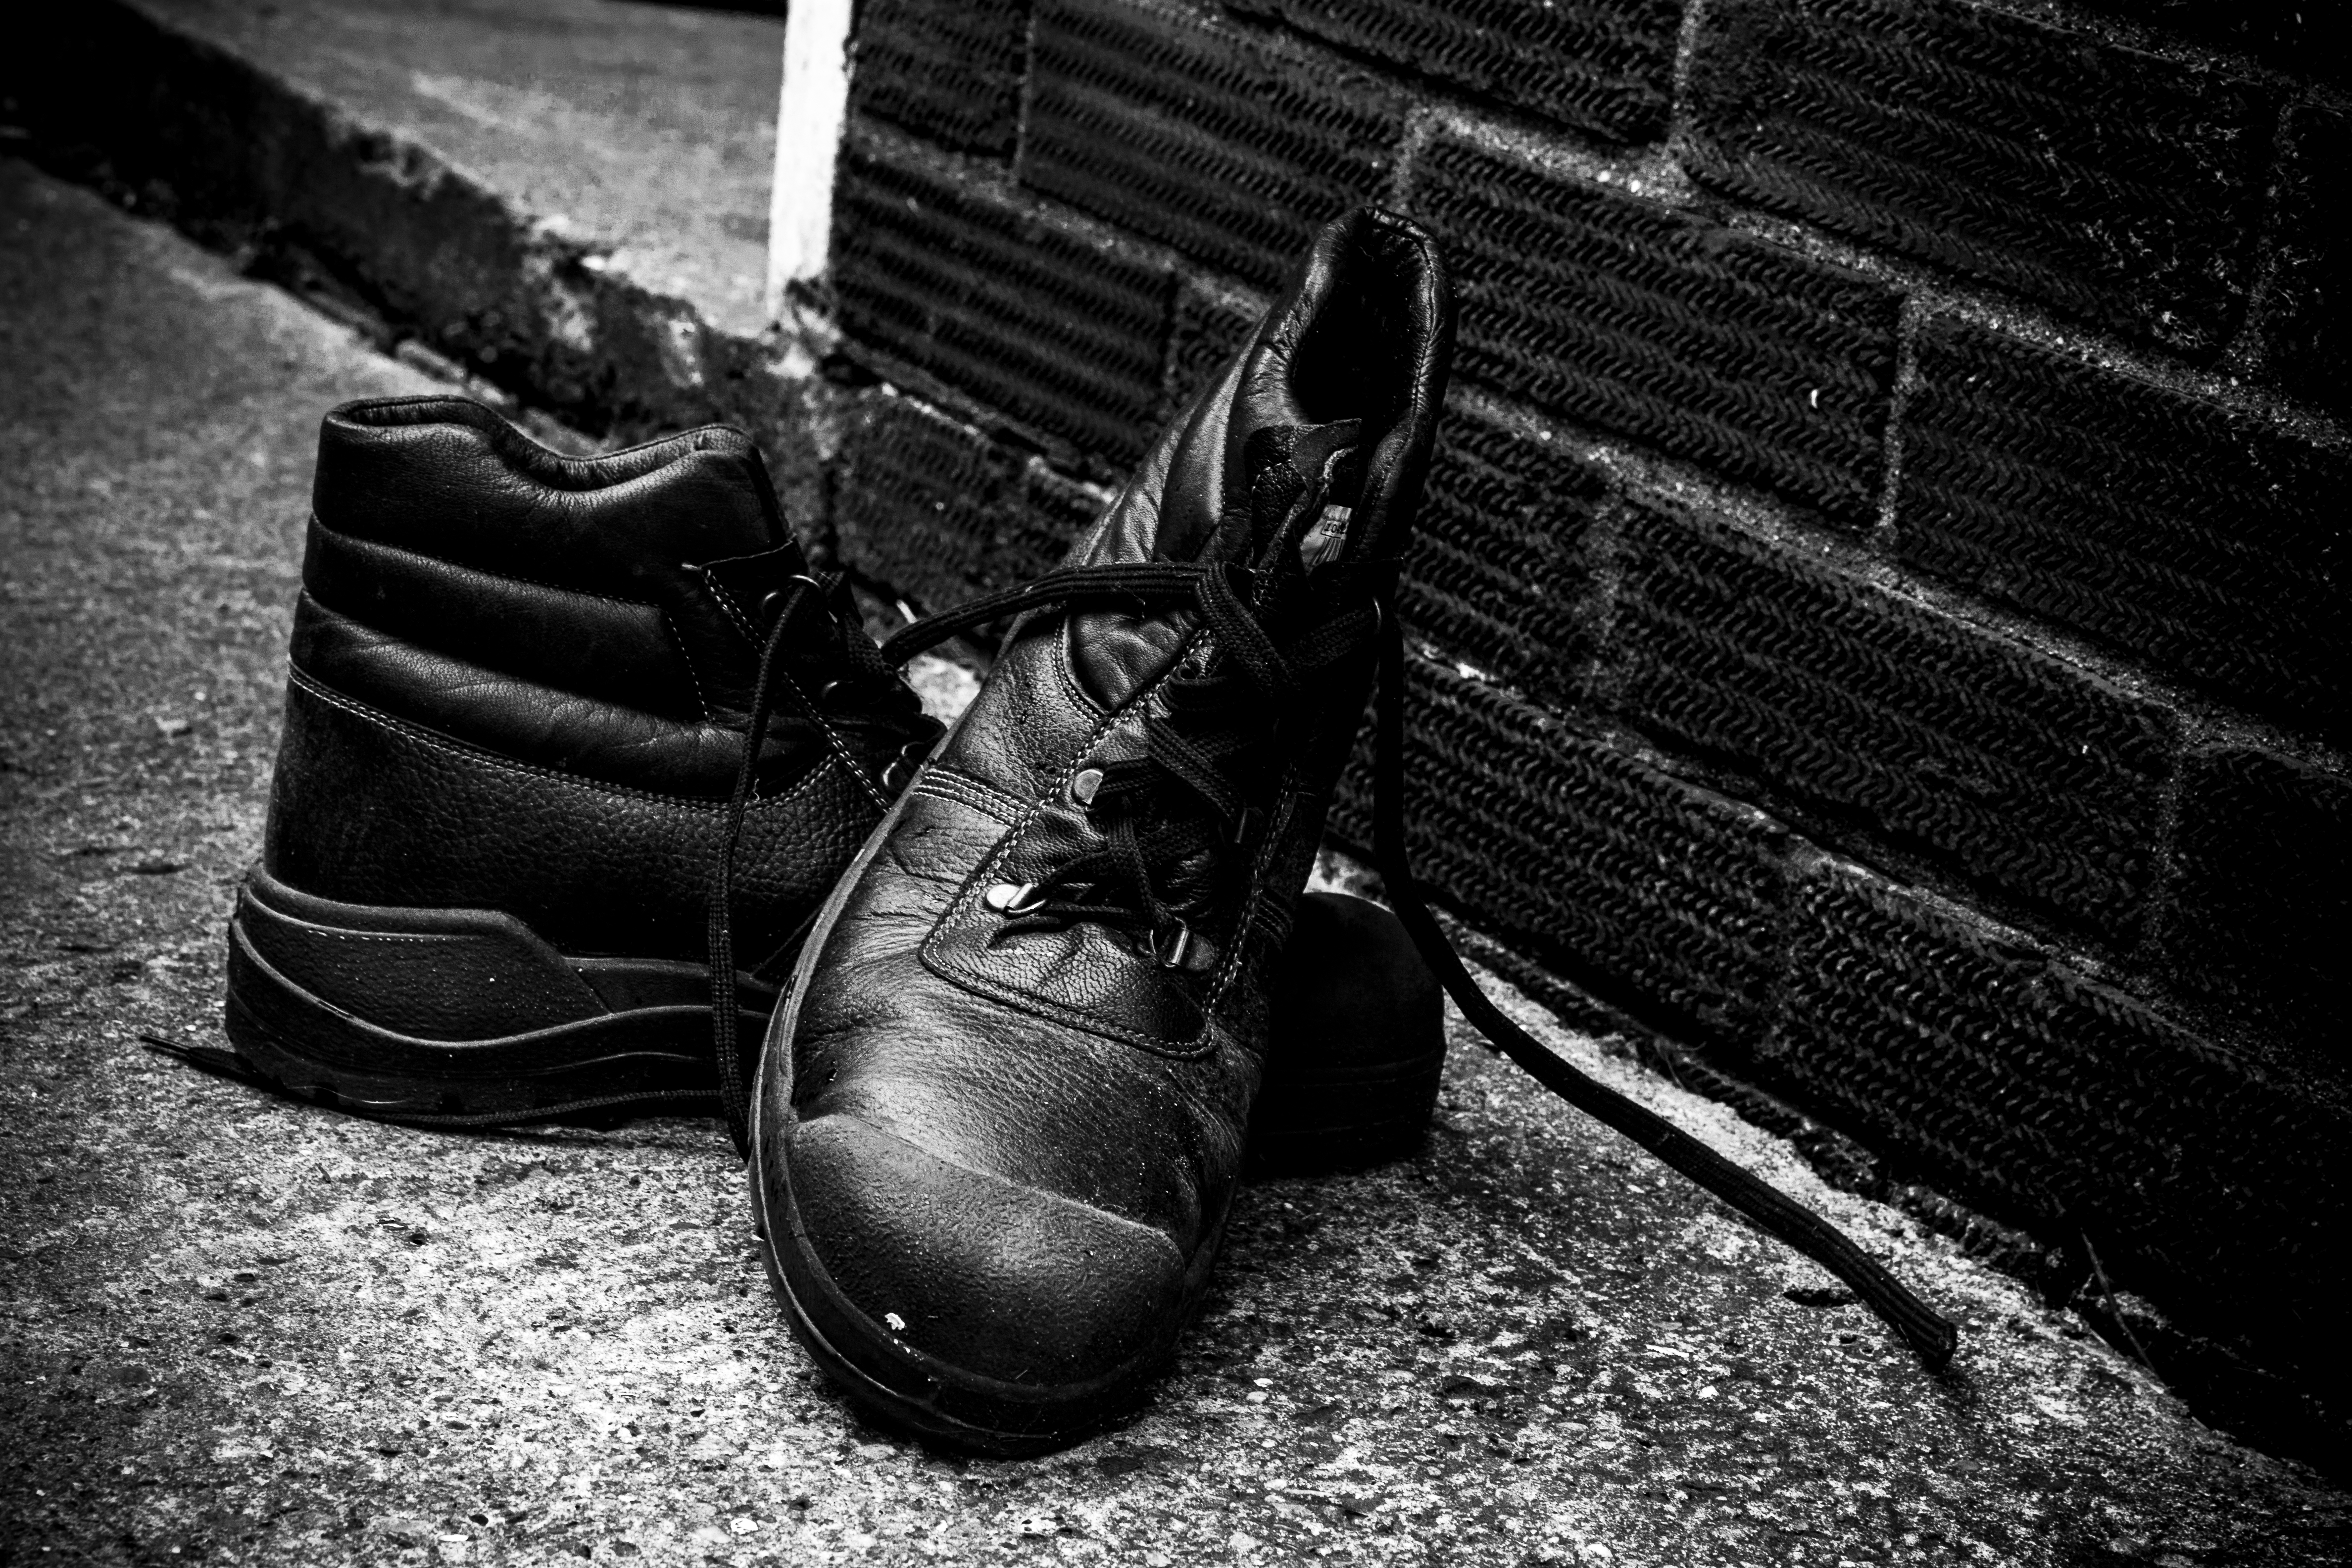
shoe, black and white, white, photography, darkness, black, monochrome, uk, blackandwhite, footwear, photograph, peterborough, monochrome photography, film noir